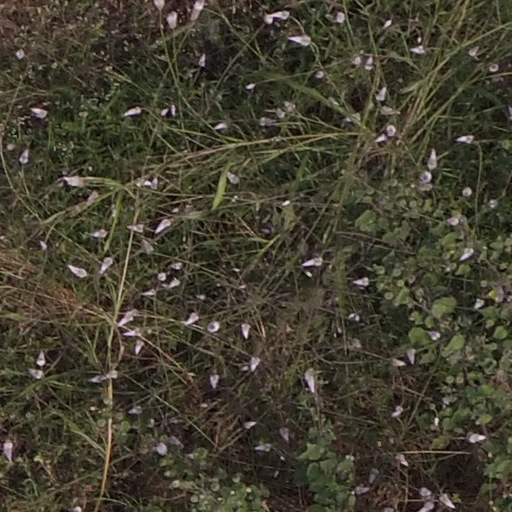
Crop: maize; corn